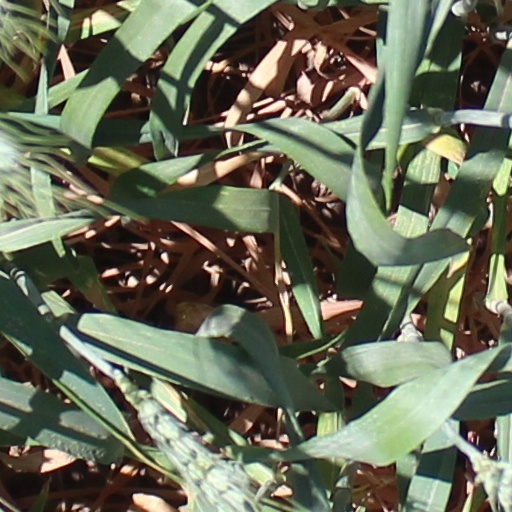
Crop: wheat